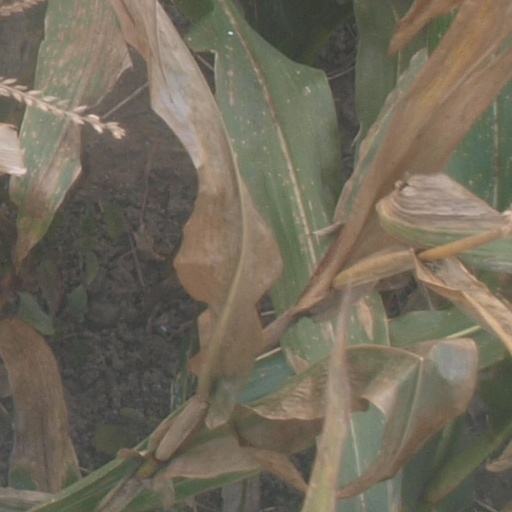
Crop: maize; corn